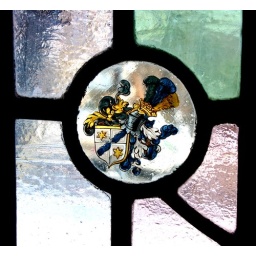
stained glass window in my house